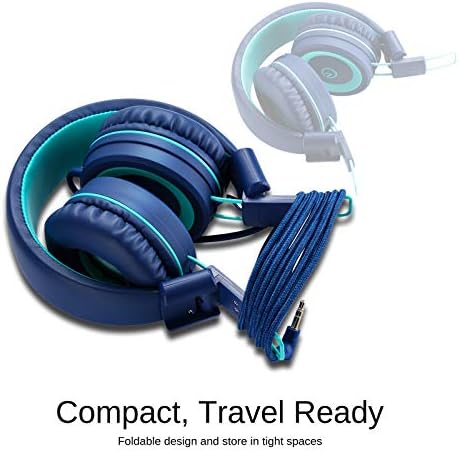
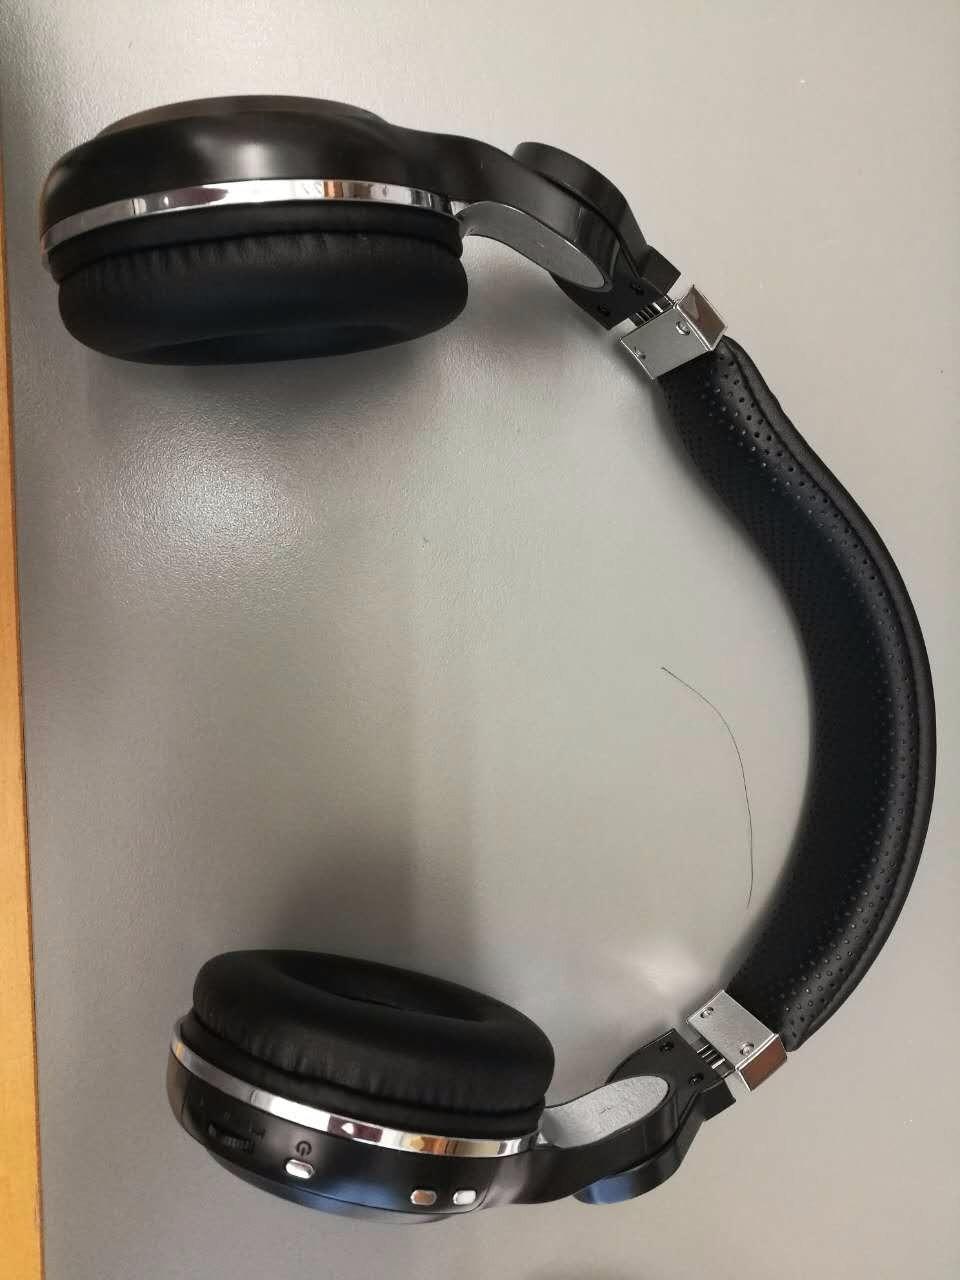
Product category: headphones
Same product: no